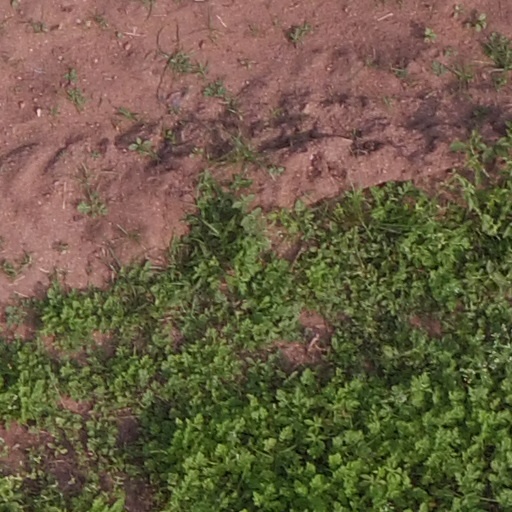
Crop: maize; corn